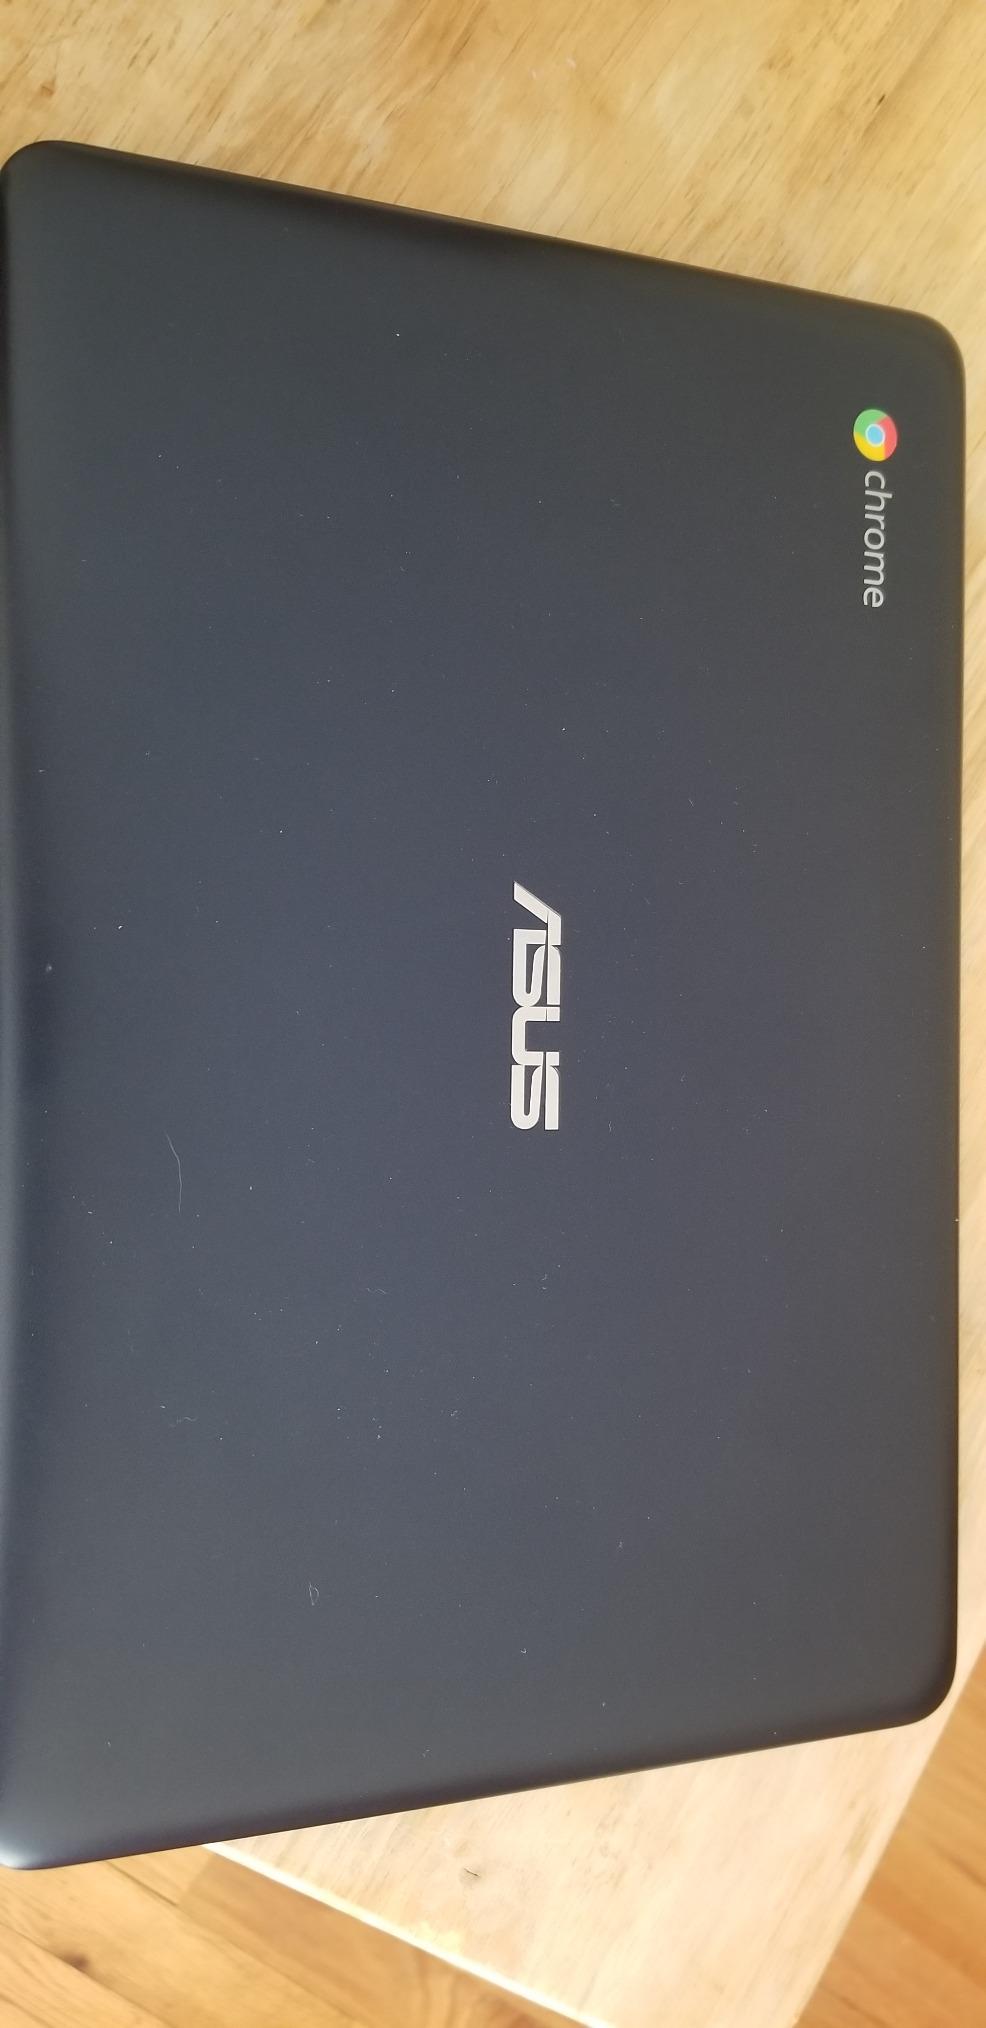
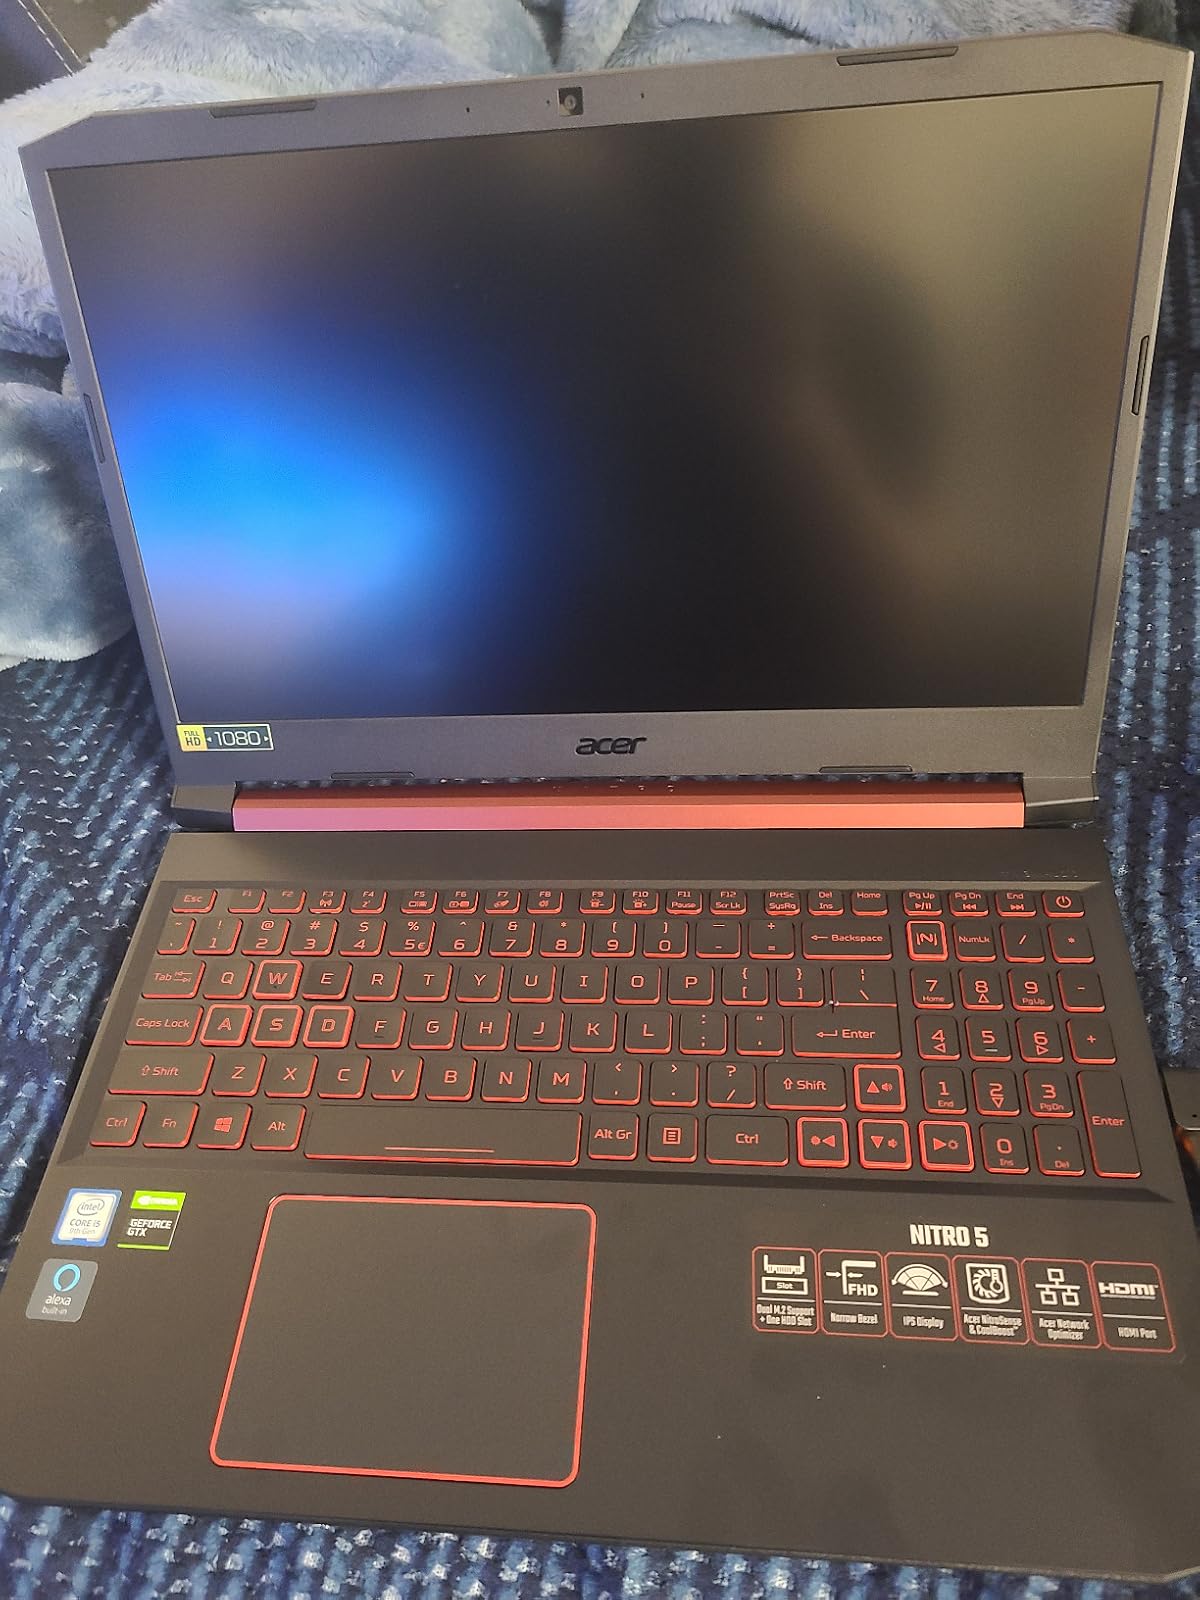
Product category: laptop
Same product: no